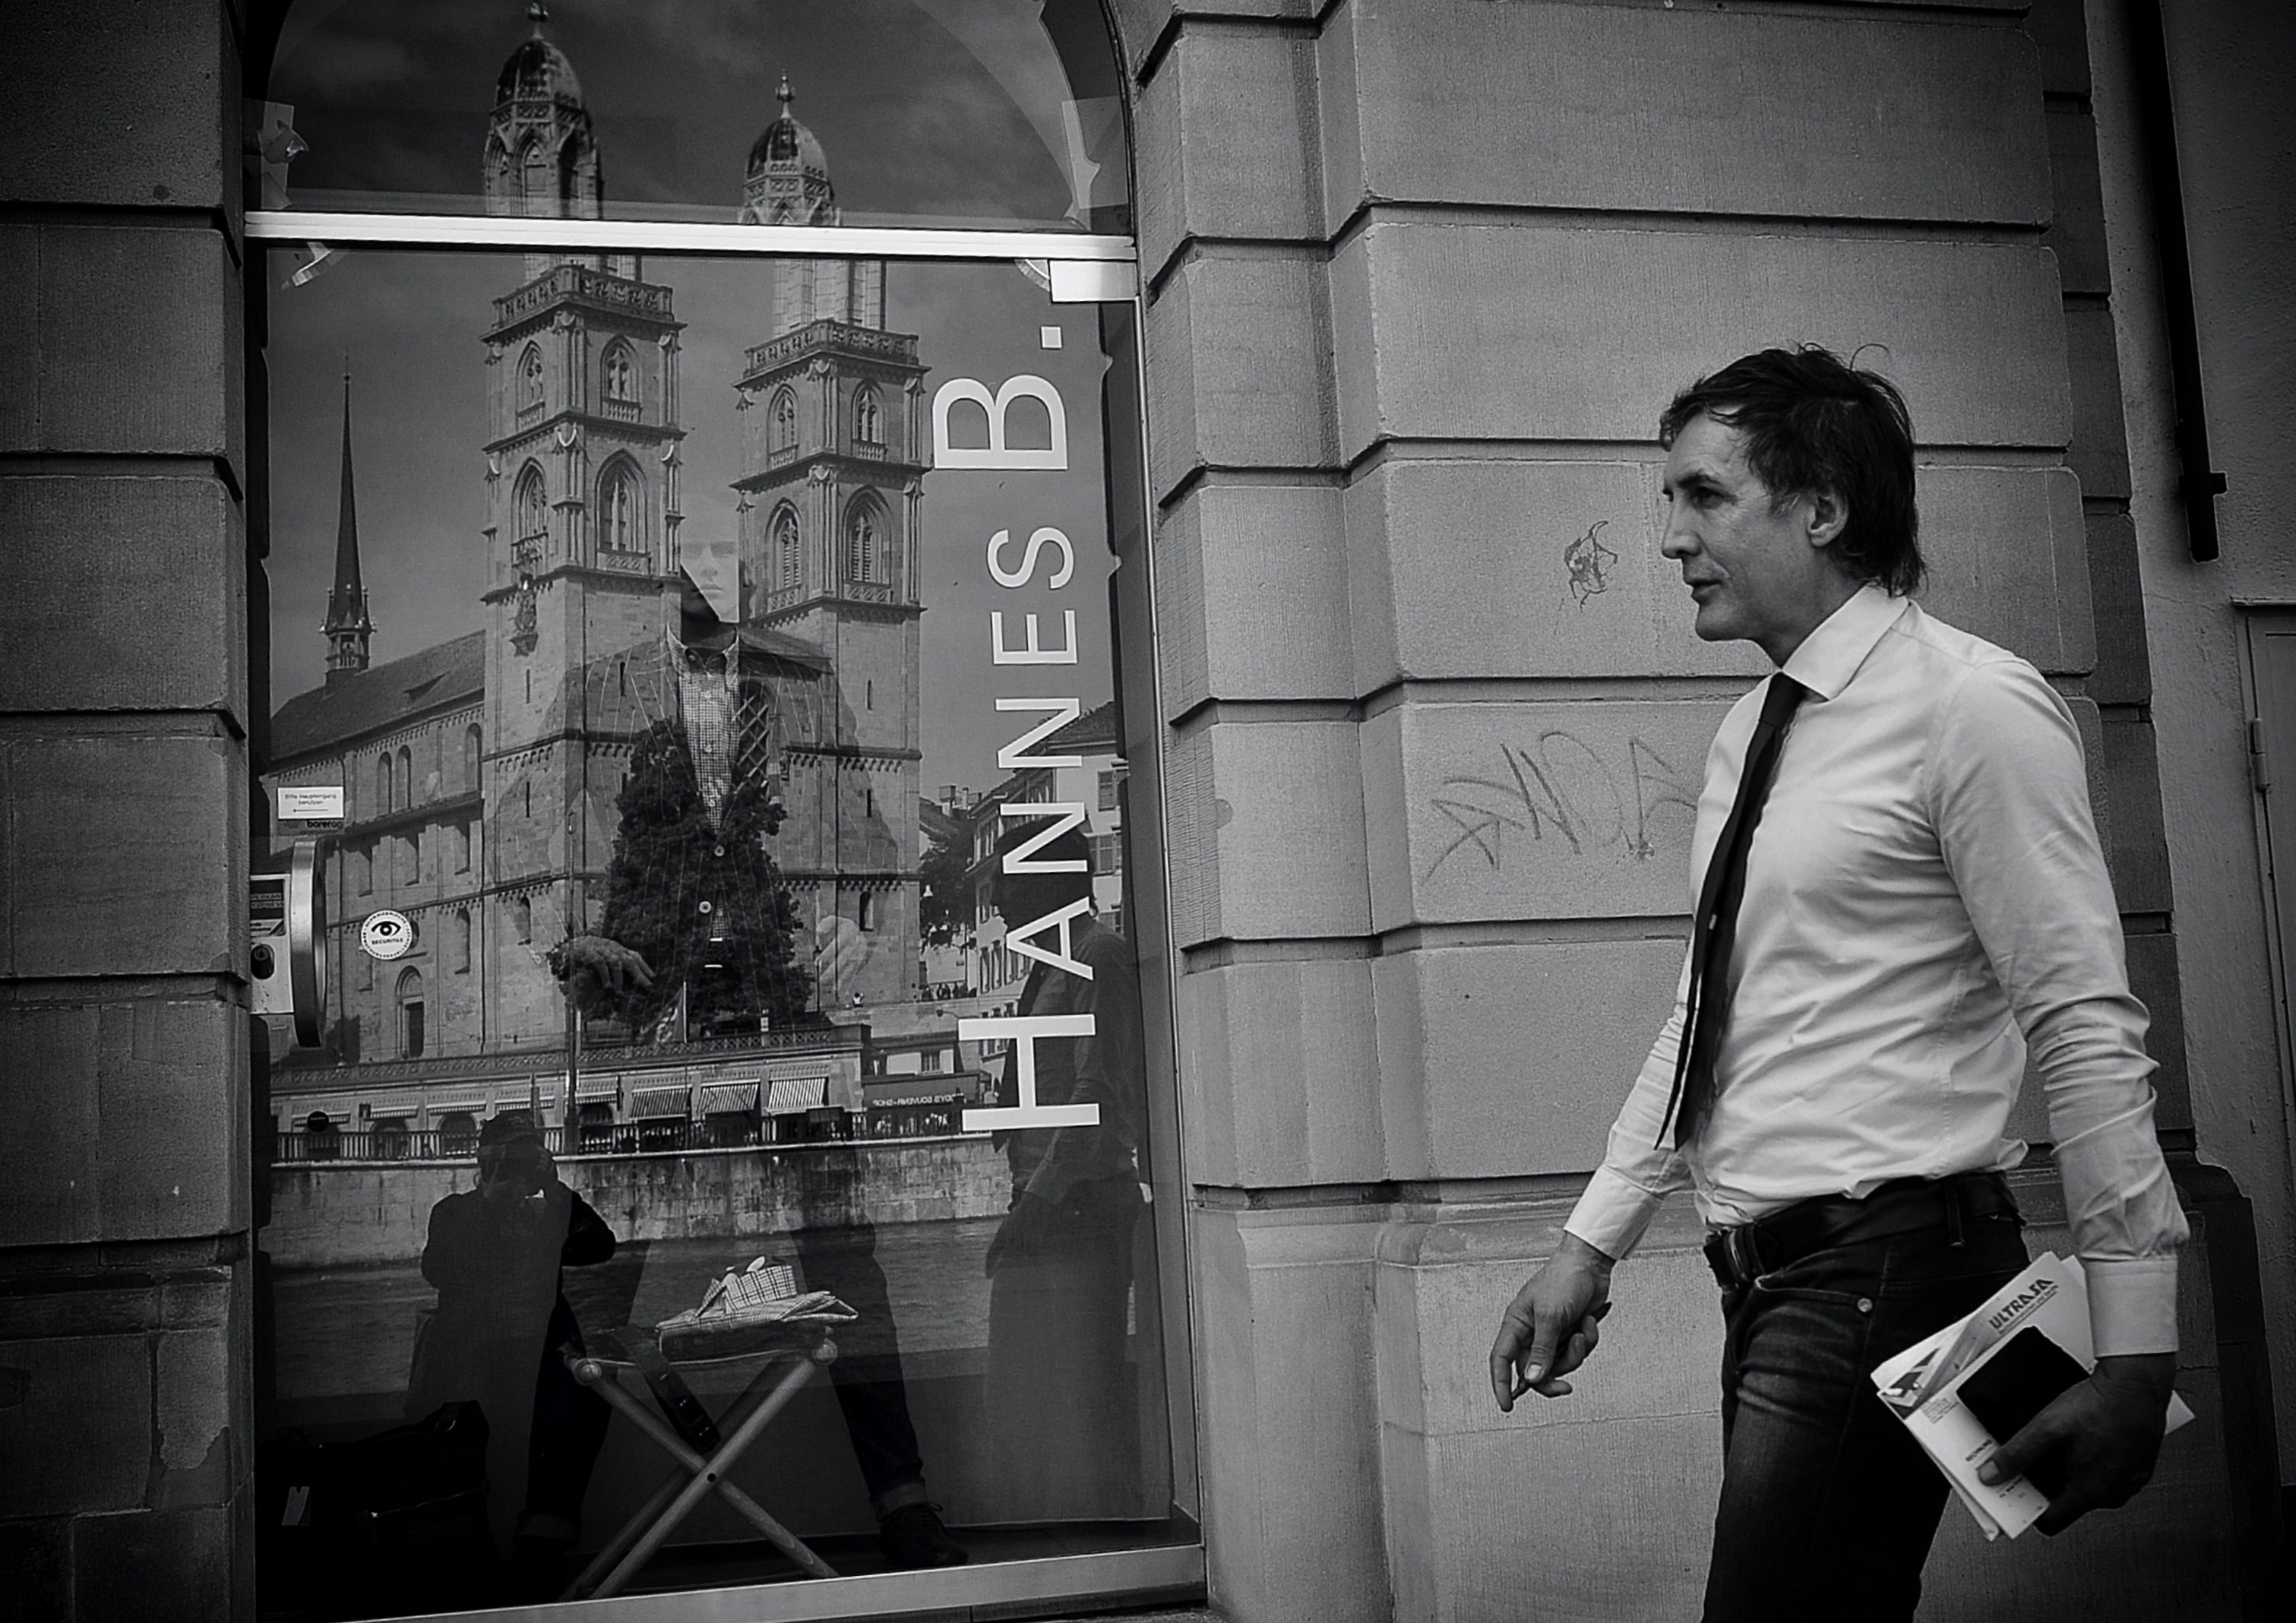
black and white, people, road, white, street, photography, city, urban, darkness, nikon, black, monochrome, streetphotography, bw, candid, infrastructure, swiss, photograph, snapshot, streetart, schweiz, switzerland, zurich, streetphoto, faces, schwarzundweiss, stphotographia, streetscene, strassenszene, strassenfotografie, streetlife, streetpix, thomas8047, onthestreets, streetphotographer, 175528, zurichstreet, fascinationstreet, nikond300s, streetartz ri, zuri, hannesb, monochrome photography, film noir